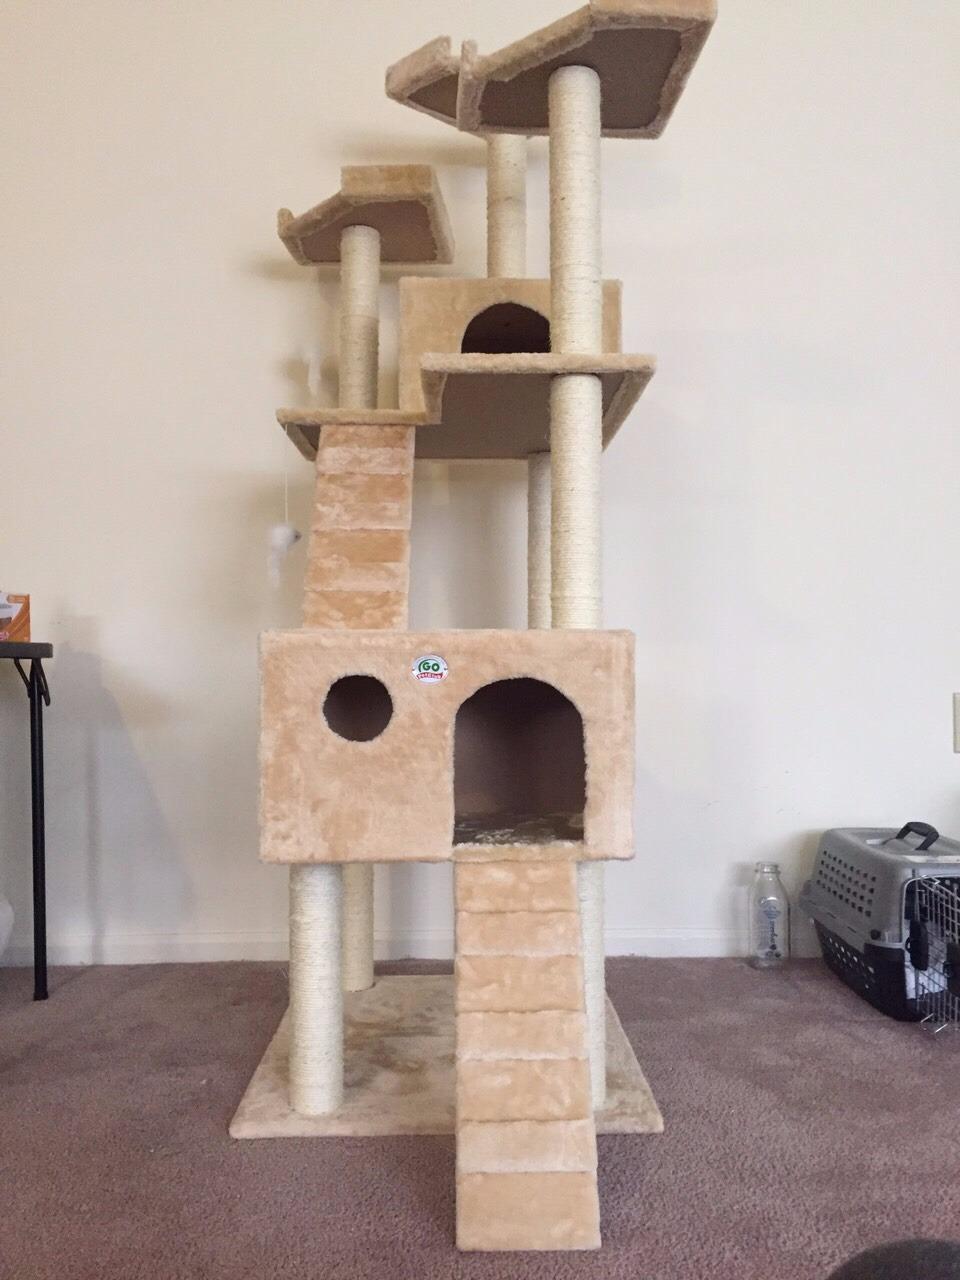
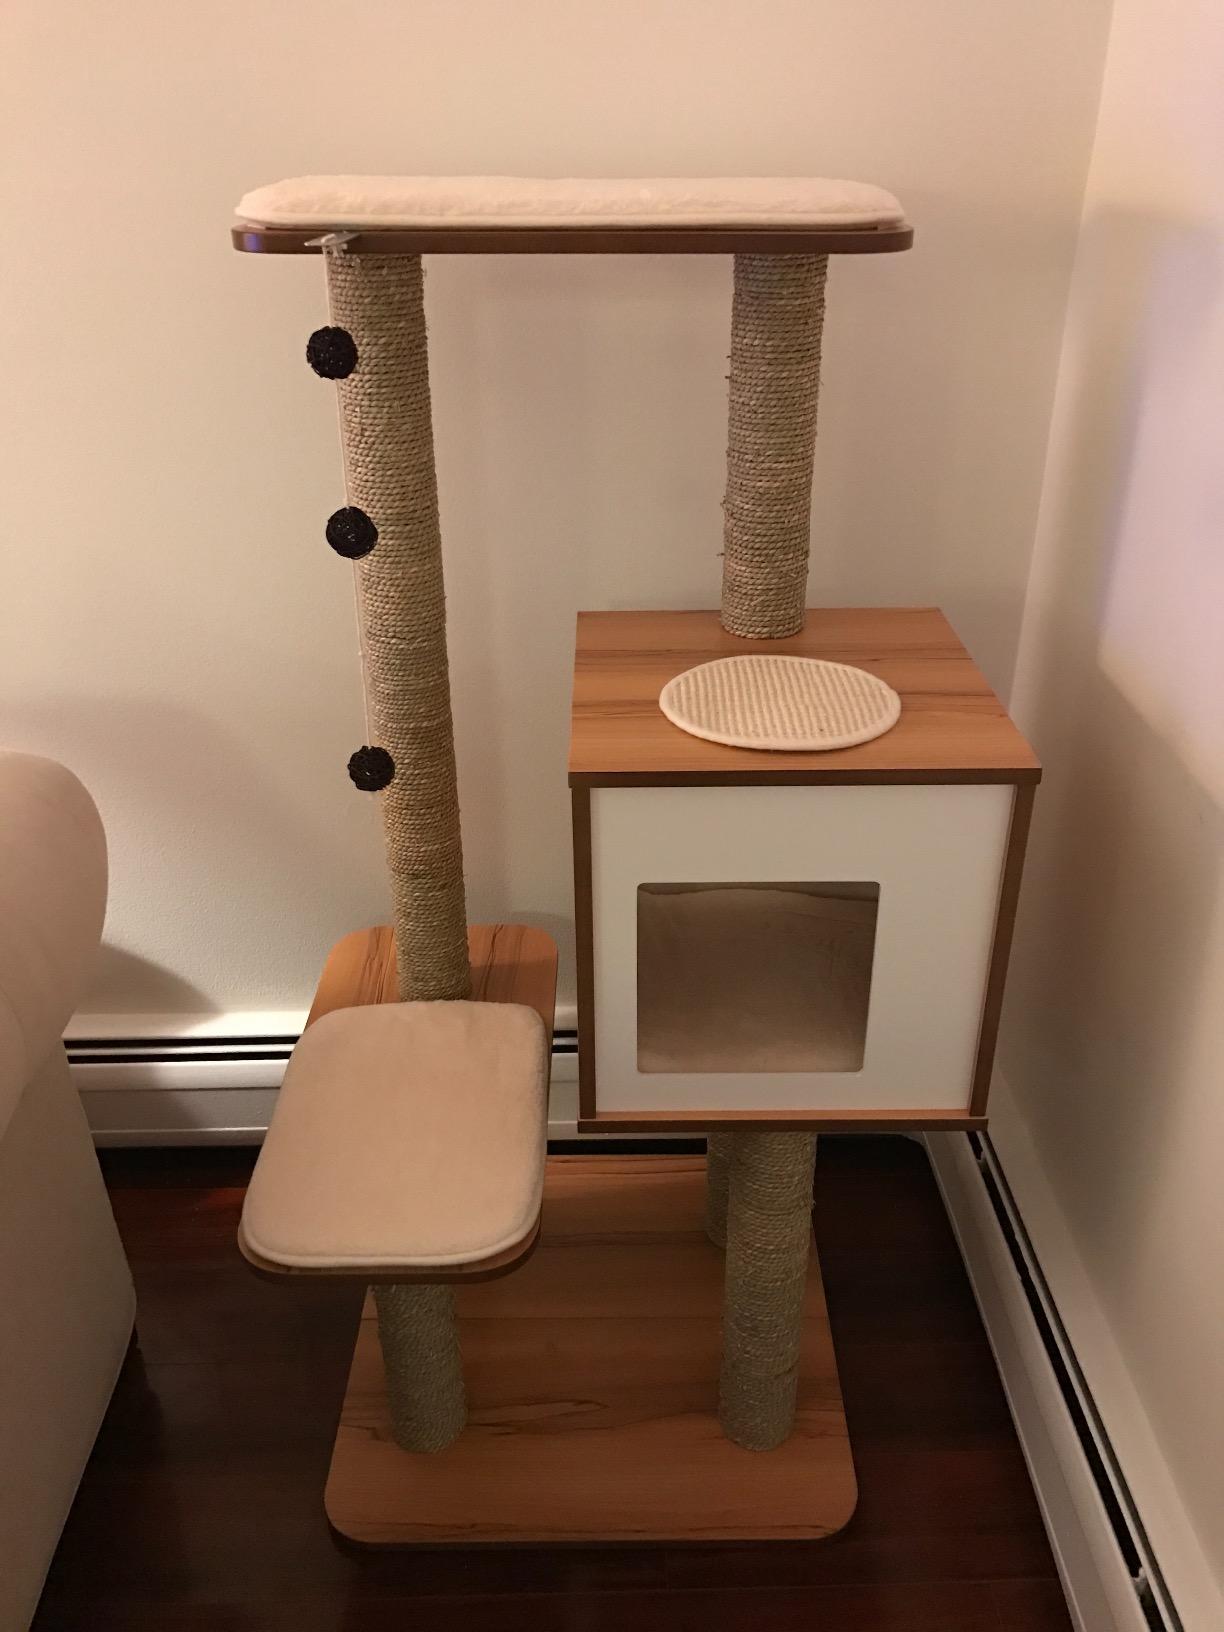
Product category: items_cat tree
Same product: no